Victorien Sardou

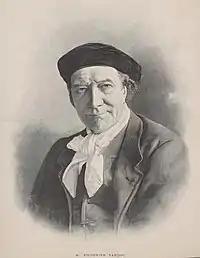
Sardou in 1901

"Madame Sans-Gêne" (1893) was written specifically for Gabrielle Réjane as the unreserved, good-hearted wife of Marshal Lefevre. It was translated into English and starred Irving and Ellen Terry at the Lyceum Theatre. Later plays were "La Pisie" (1905) and "The Affair of the Poisons" (1907). In many of these plays, however, it was too obvious that a thin varnish of historic learning, acquired for the purpose, had been artificially laid on to cover modern thoughts and feelings. But a few – "Patrie!" and "La Haine" (1874), for instance – exhibit a true insight into the strong passions of past ages. "L'Affaire des Poisons" (1907) was running at the Théâtre de la Porte Saint-Martin and was very successful at the time of his death. The play involved the poisoning camarilla under Louis XIV of France. Toward the end of his life, Sardou made several recordings of himself reading passages from his works, including a scene from "Patrie!"